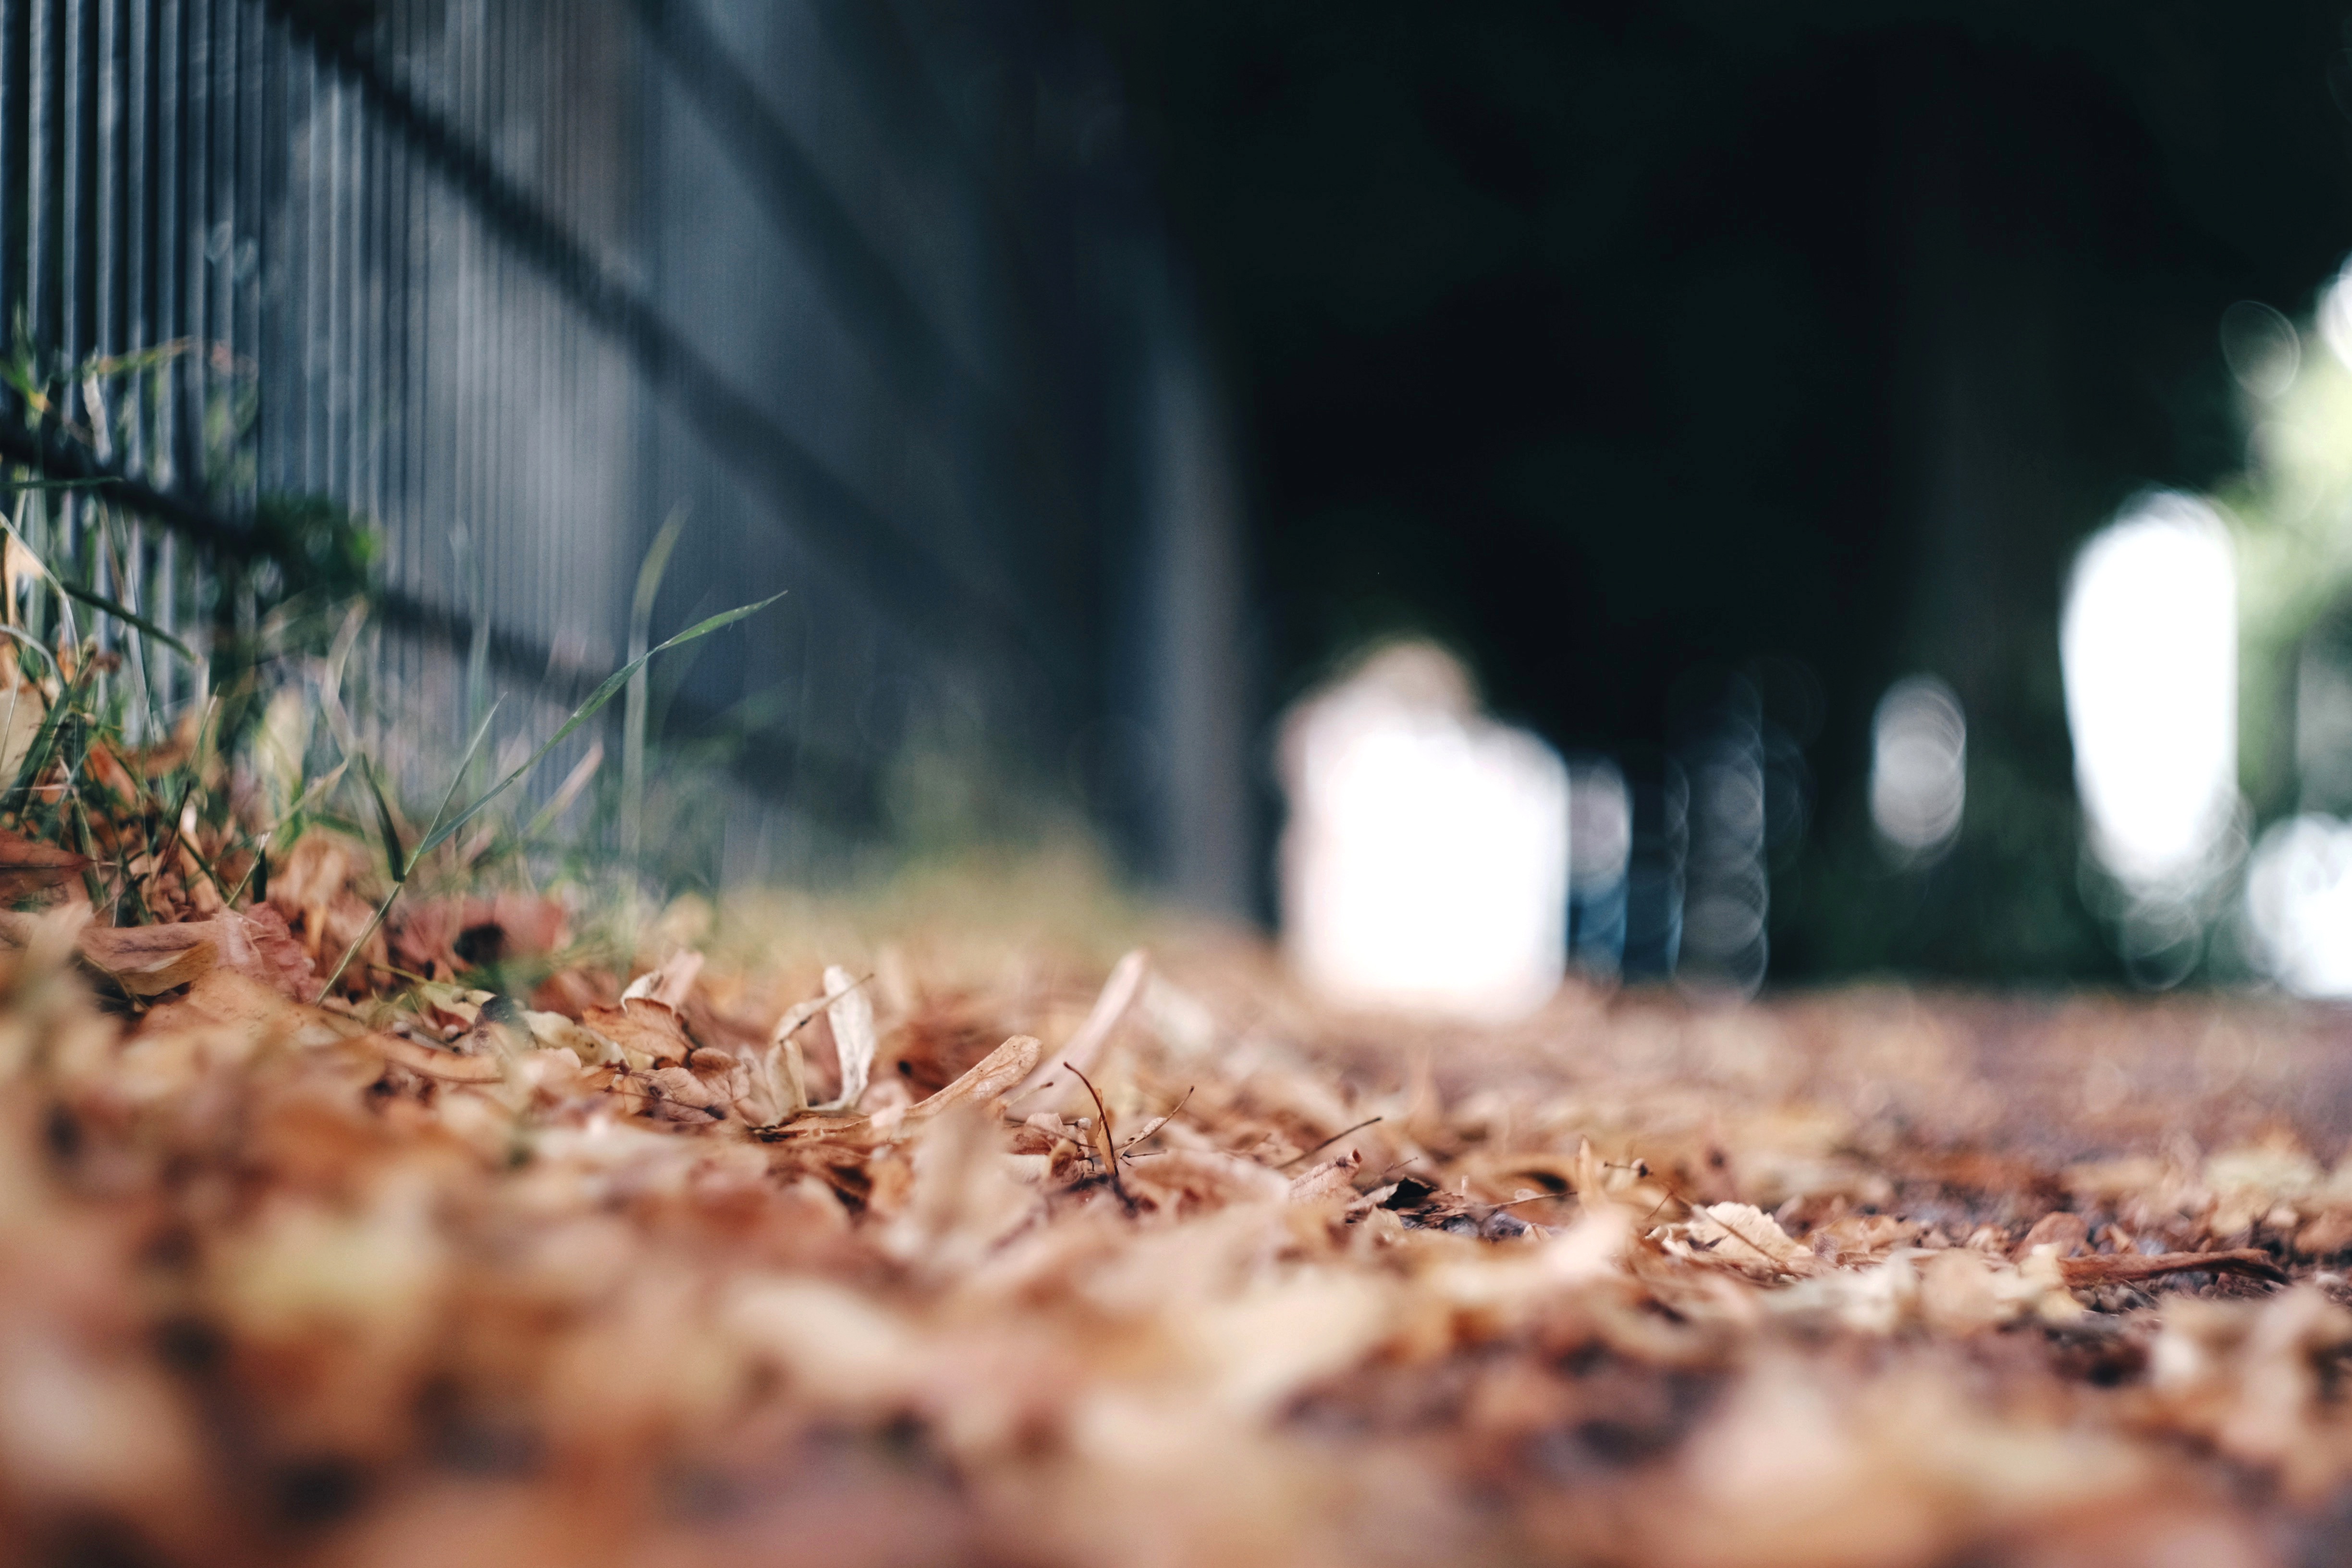
tree, grass, light, photography, sunlight, morning, leaf, autumn, soil, season, close up